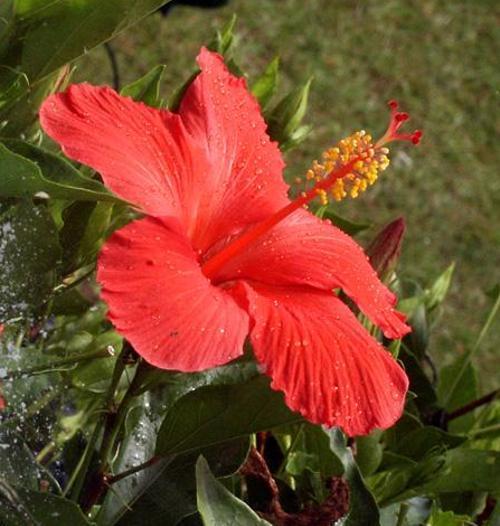
Label: hibiscus